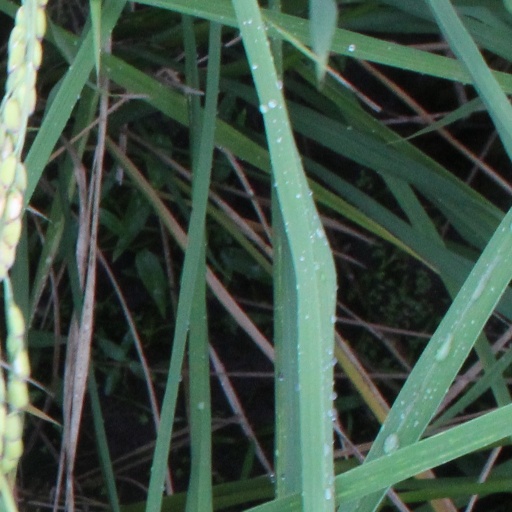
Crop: rice